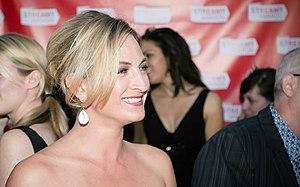
Zoë Bell aux Streamy Awards 2009.